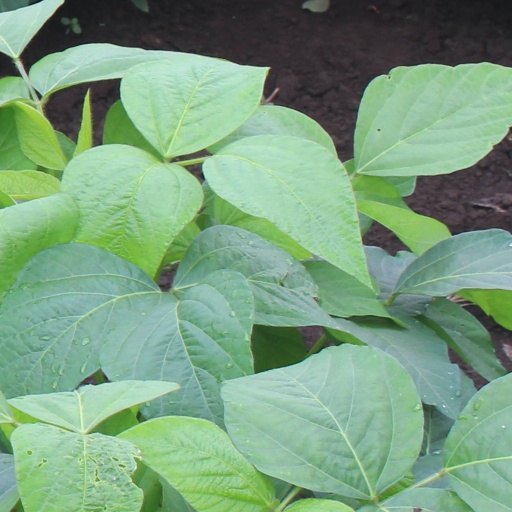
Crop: soybean